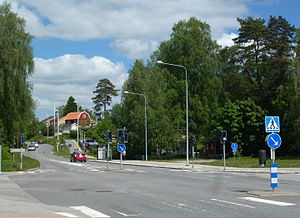
Vårsta
Vårsta er en svensk by i Stockholms län. Byen har et befolkningstal på 2.353. Byen er forstad til Alby kommun, beliggende i Ore Lake i Grödinge.